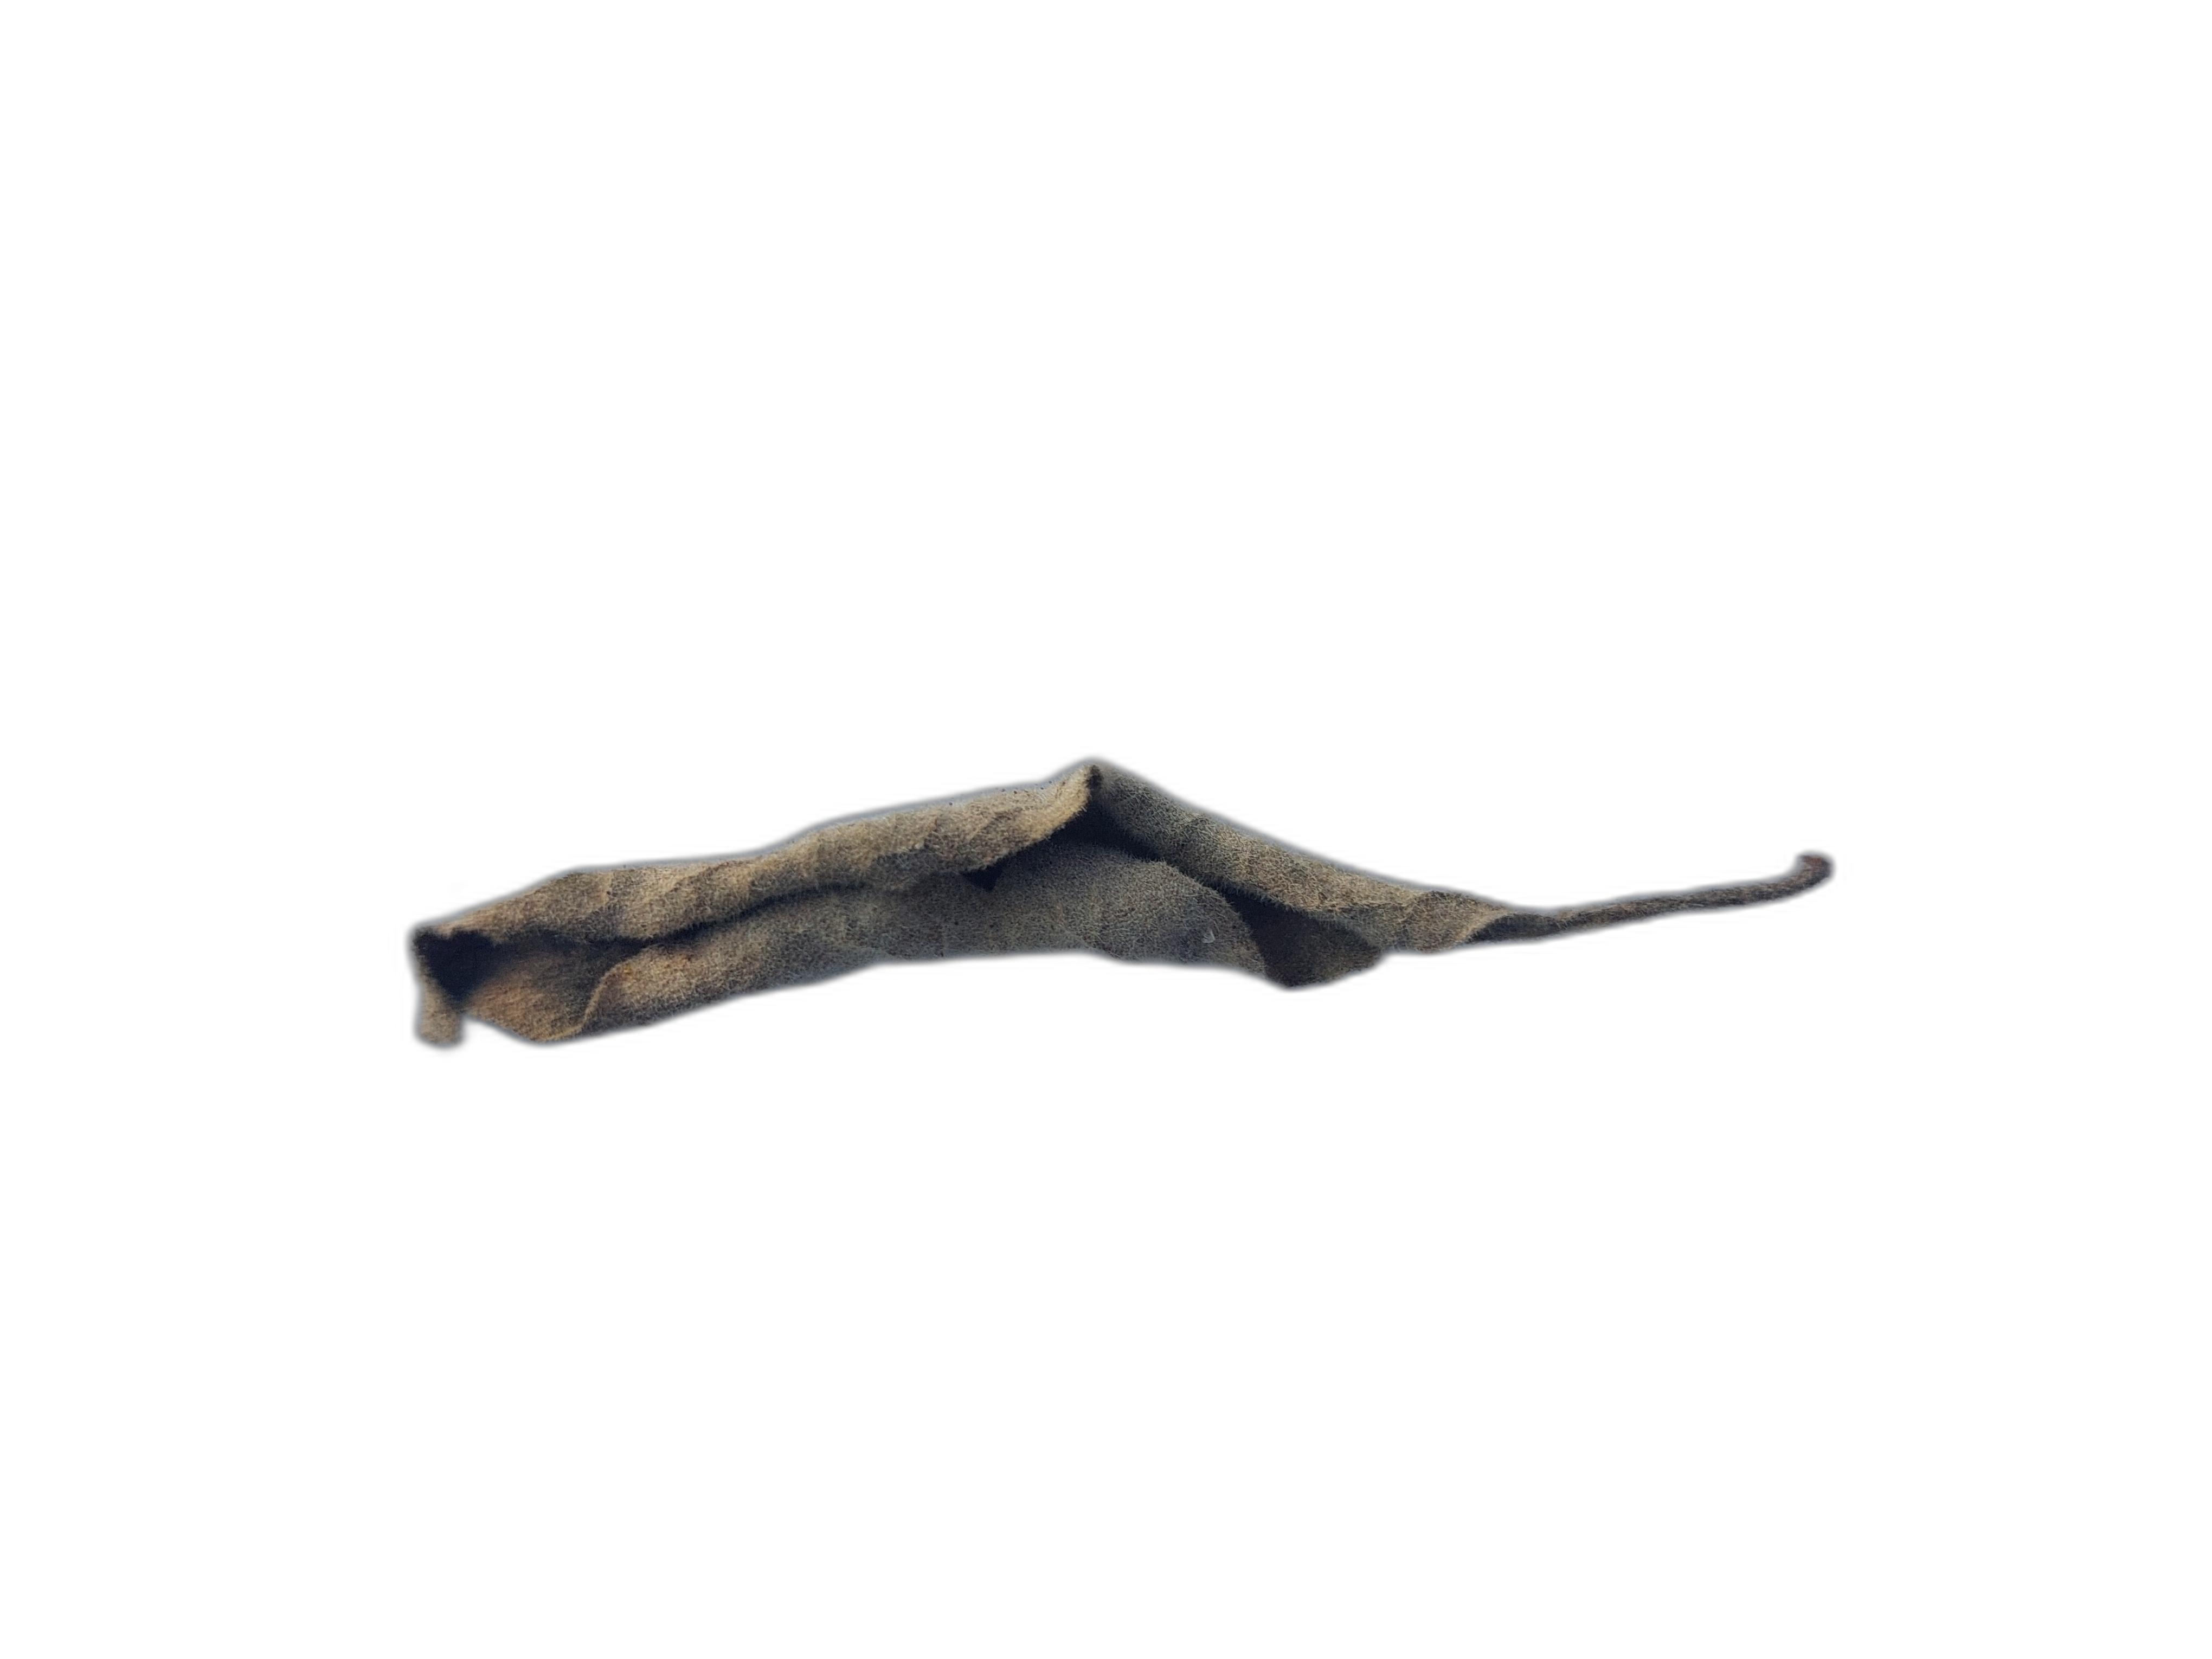
Label: Wilt Disease